Bad for Business

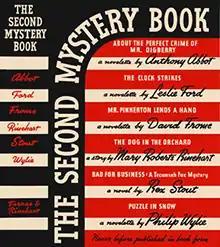
"Bad for Business" first appeared in the 1940 anthology, "The Second Mystery Book"

Rex Stout's publisher Farrar & Rinehart scheduled "Bad for Business" for November 1940 release. Like many of Stout's stories, the book was offered to "The American Magazine" for advance publication in abridged form.